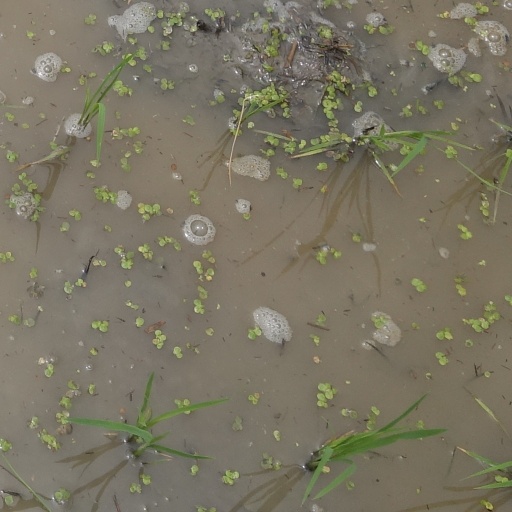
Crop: rice